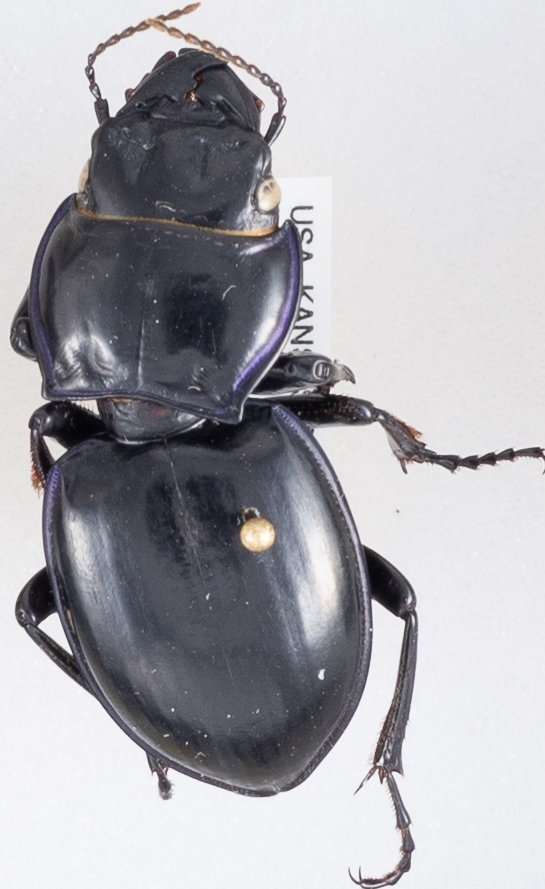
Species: Pasimachus californicus
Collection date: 2019-09-09
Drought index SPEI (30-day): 1.594
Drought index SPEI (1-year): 1.69
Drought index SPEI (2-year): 1.13